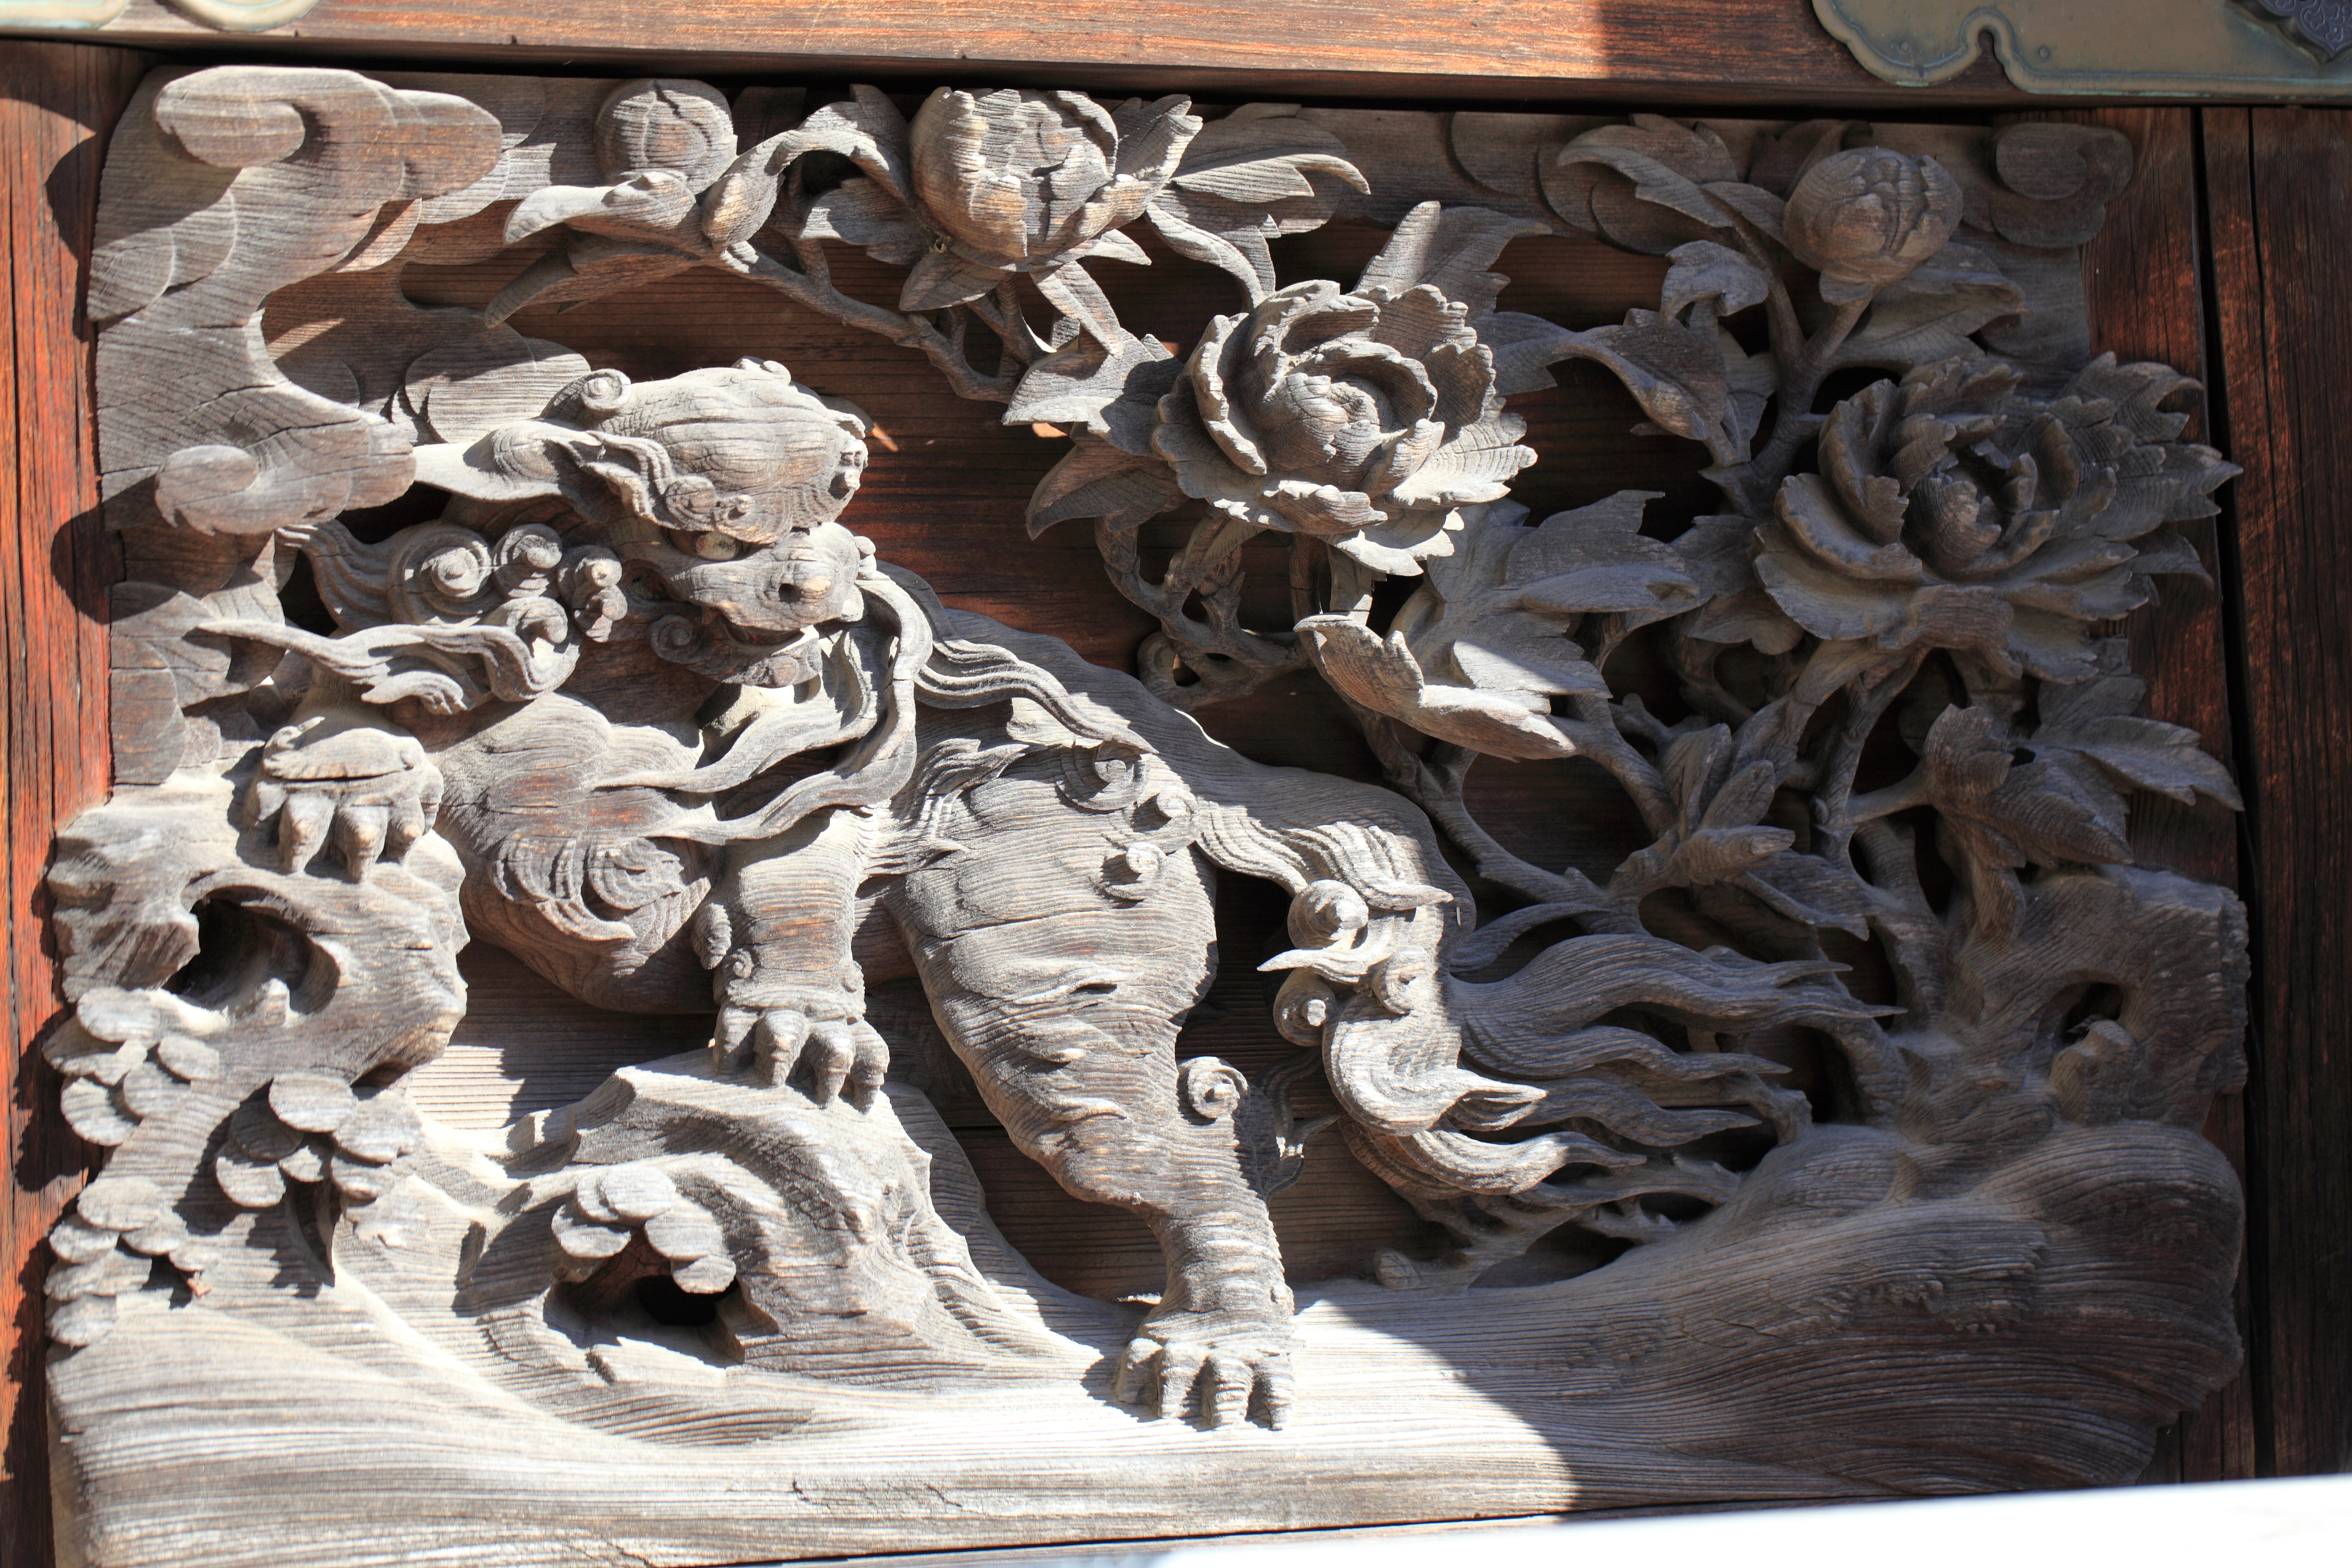
wood, statue, high, lion, sculpture, art, temple, shrine, tochigi, 5d, hires, carving, relief, markii, hi, res, resolution, peony, kanuma, furuminejinja, modern art, stone carving, ancient history